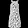
Label: Dress